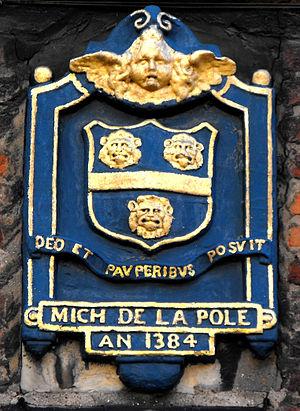
Michael de la Pole, 1ᵉʳ comte de Suffolk, fut un financier anglais et Lord chancelier d'Angleterre.